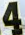
Number: 4